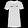
Label: T - shirt / top